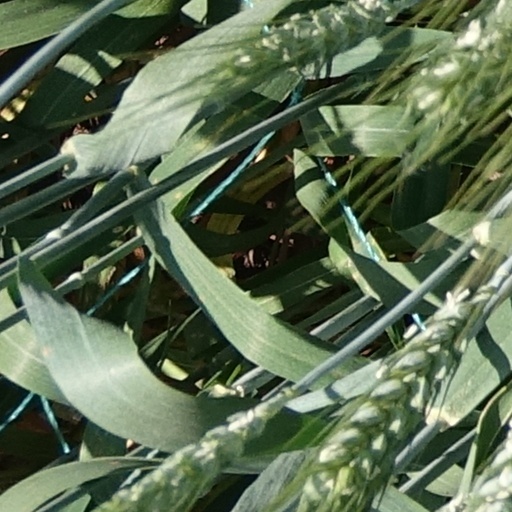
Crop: wheat